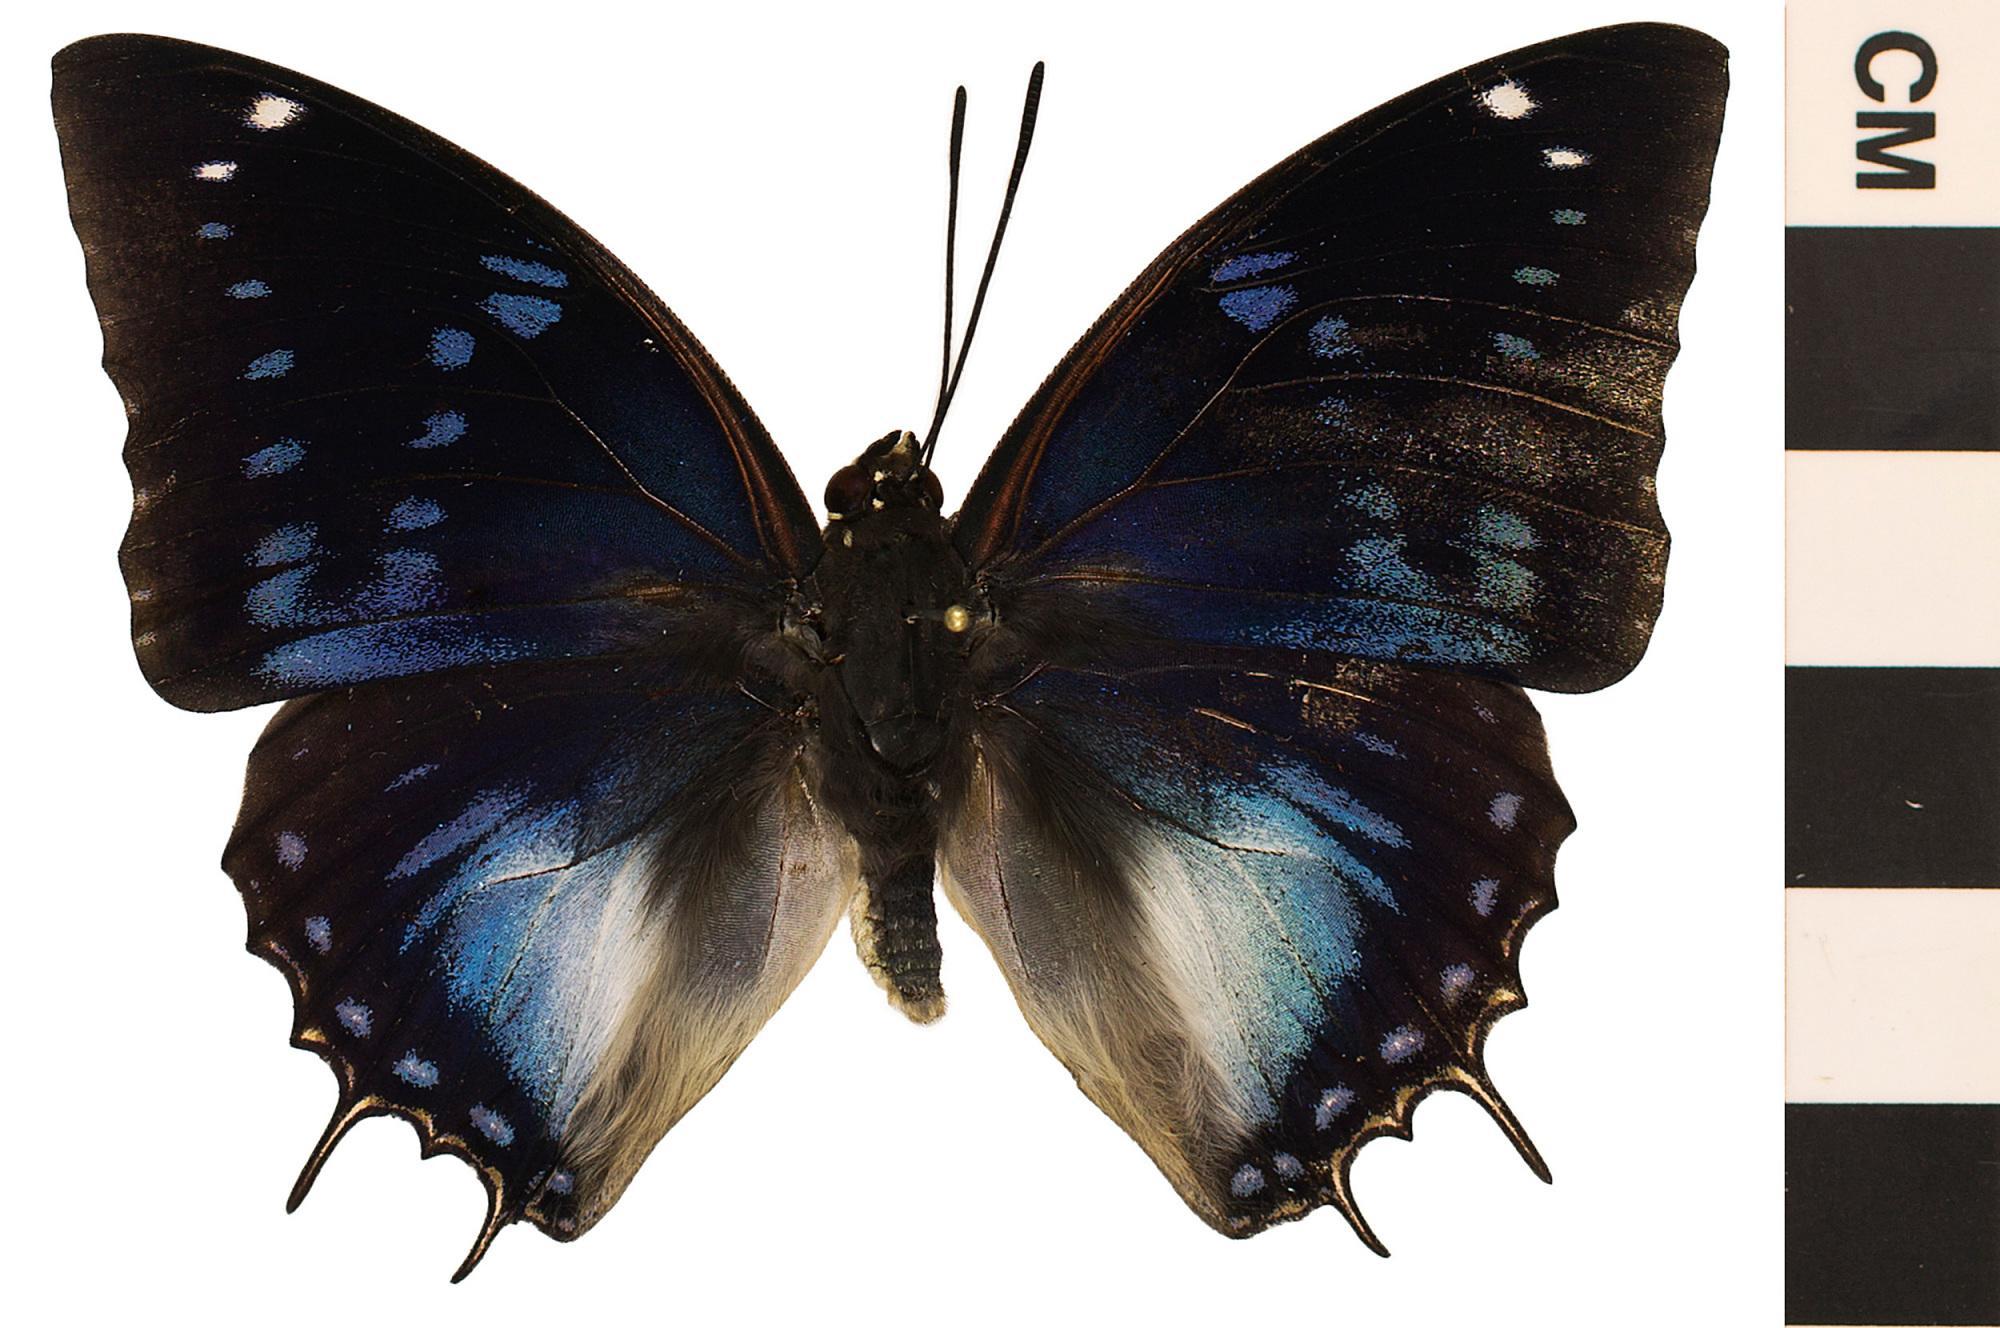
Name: Blue-spotted Emperor
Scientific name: Charaxes cithaeron
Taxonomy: Animalia, Arthropoda, Hexapoda, Insecta, Lepidoptera, Nymphalidae, Charaxinae
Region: US Mid Atlantic (PA, NJ, MD, DE, DC, VA, WV)
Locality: NMNH, Insect Zoo, North America, United States, District of Columbia